Gloster Gladiator

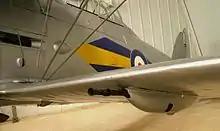
The .303 inch machine guns under each lower wing

The Norwegian Campaign saw both Norwegian and British Gladiators battling the Luftwaffe, with the Norwegian Jagevingen fighting in the defence of Oslo on the first day of Operation Weserübung, the German invasion. Later, British Gladiators fought to provide fighter cover for the Allied reinforcements sent to the assistance of the Norwegian government.